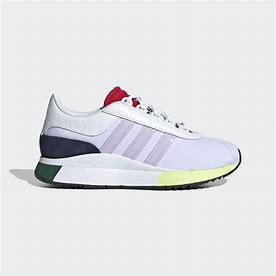
Brand: Adidas
Model: SL Andridge